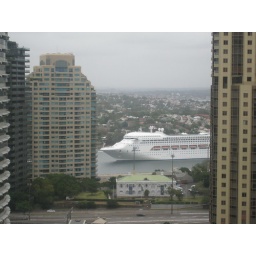
as see from our hotel window. This cruise ship is on the left side of the bridge in the next picture.